2010 Giro d'Italia, Stage 12 to Stage 21

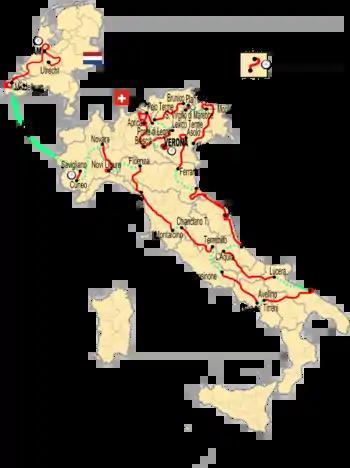
Overview of the stages; red lines represent the route of the individual stages, while green lines indicate transfers between the stages

Stage 12 of the 2010 Giro d'Italia took place on 20 May in Città Sant'Angelo, and the race concluded with stage 21 in Verona on 30 May. Seven of the last ten stages in the race contained mountain climbs, including the uphill individual time trial to Plan de Corones four days before the end of the race. The last eight stages were clustered in northeast Italy, with six summit finishes among them.